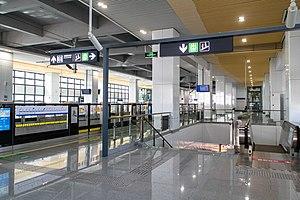
Le métro de Wenzhou est un réseau de trains de banlieue et de métro desservant la ville de Wenzhou, province de Zhejiang, en Chine, en cours de développement dont la première ligne longue de 34,4 kilomètres et comprenant 12 stations a été inaugurée le 23 janvier 2019.